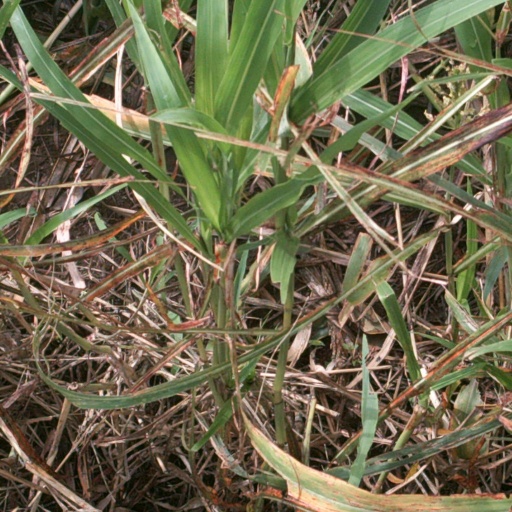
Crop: sorghum